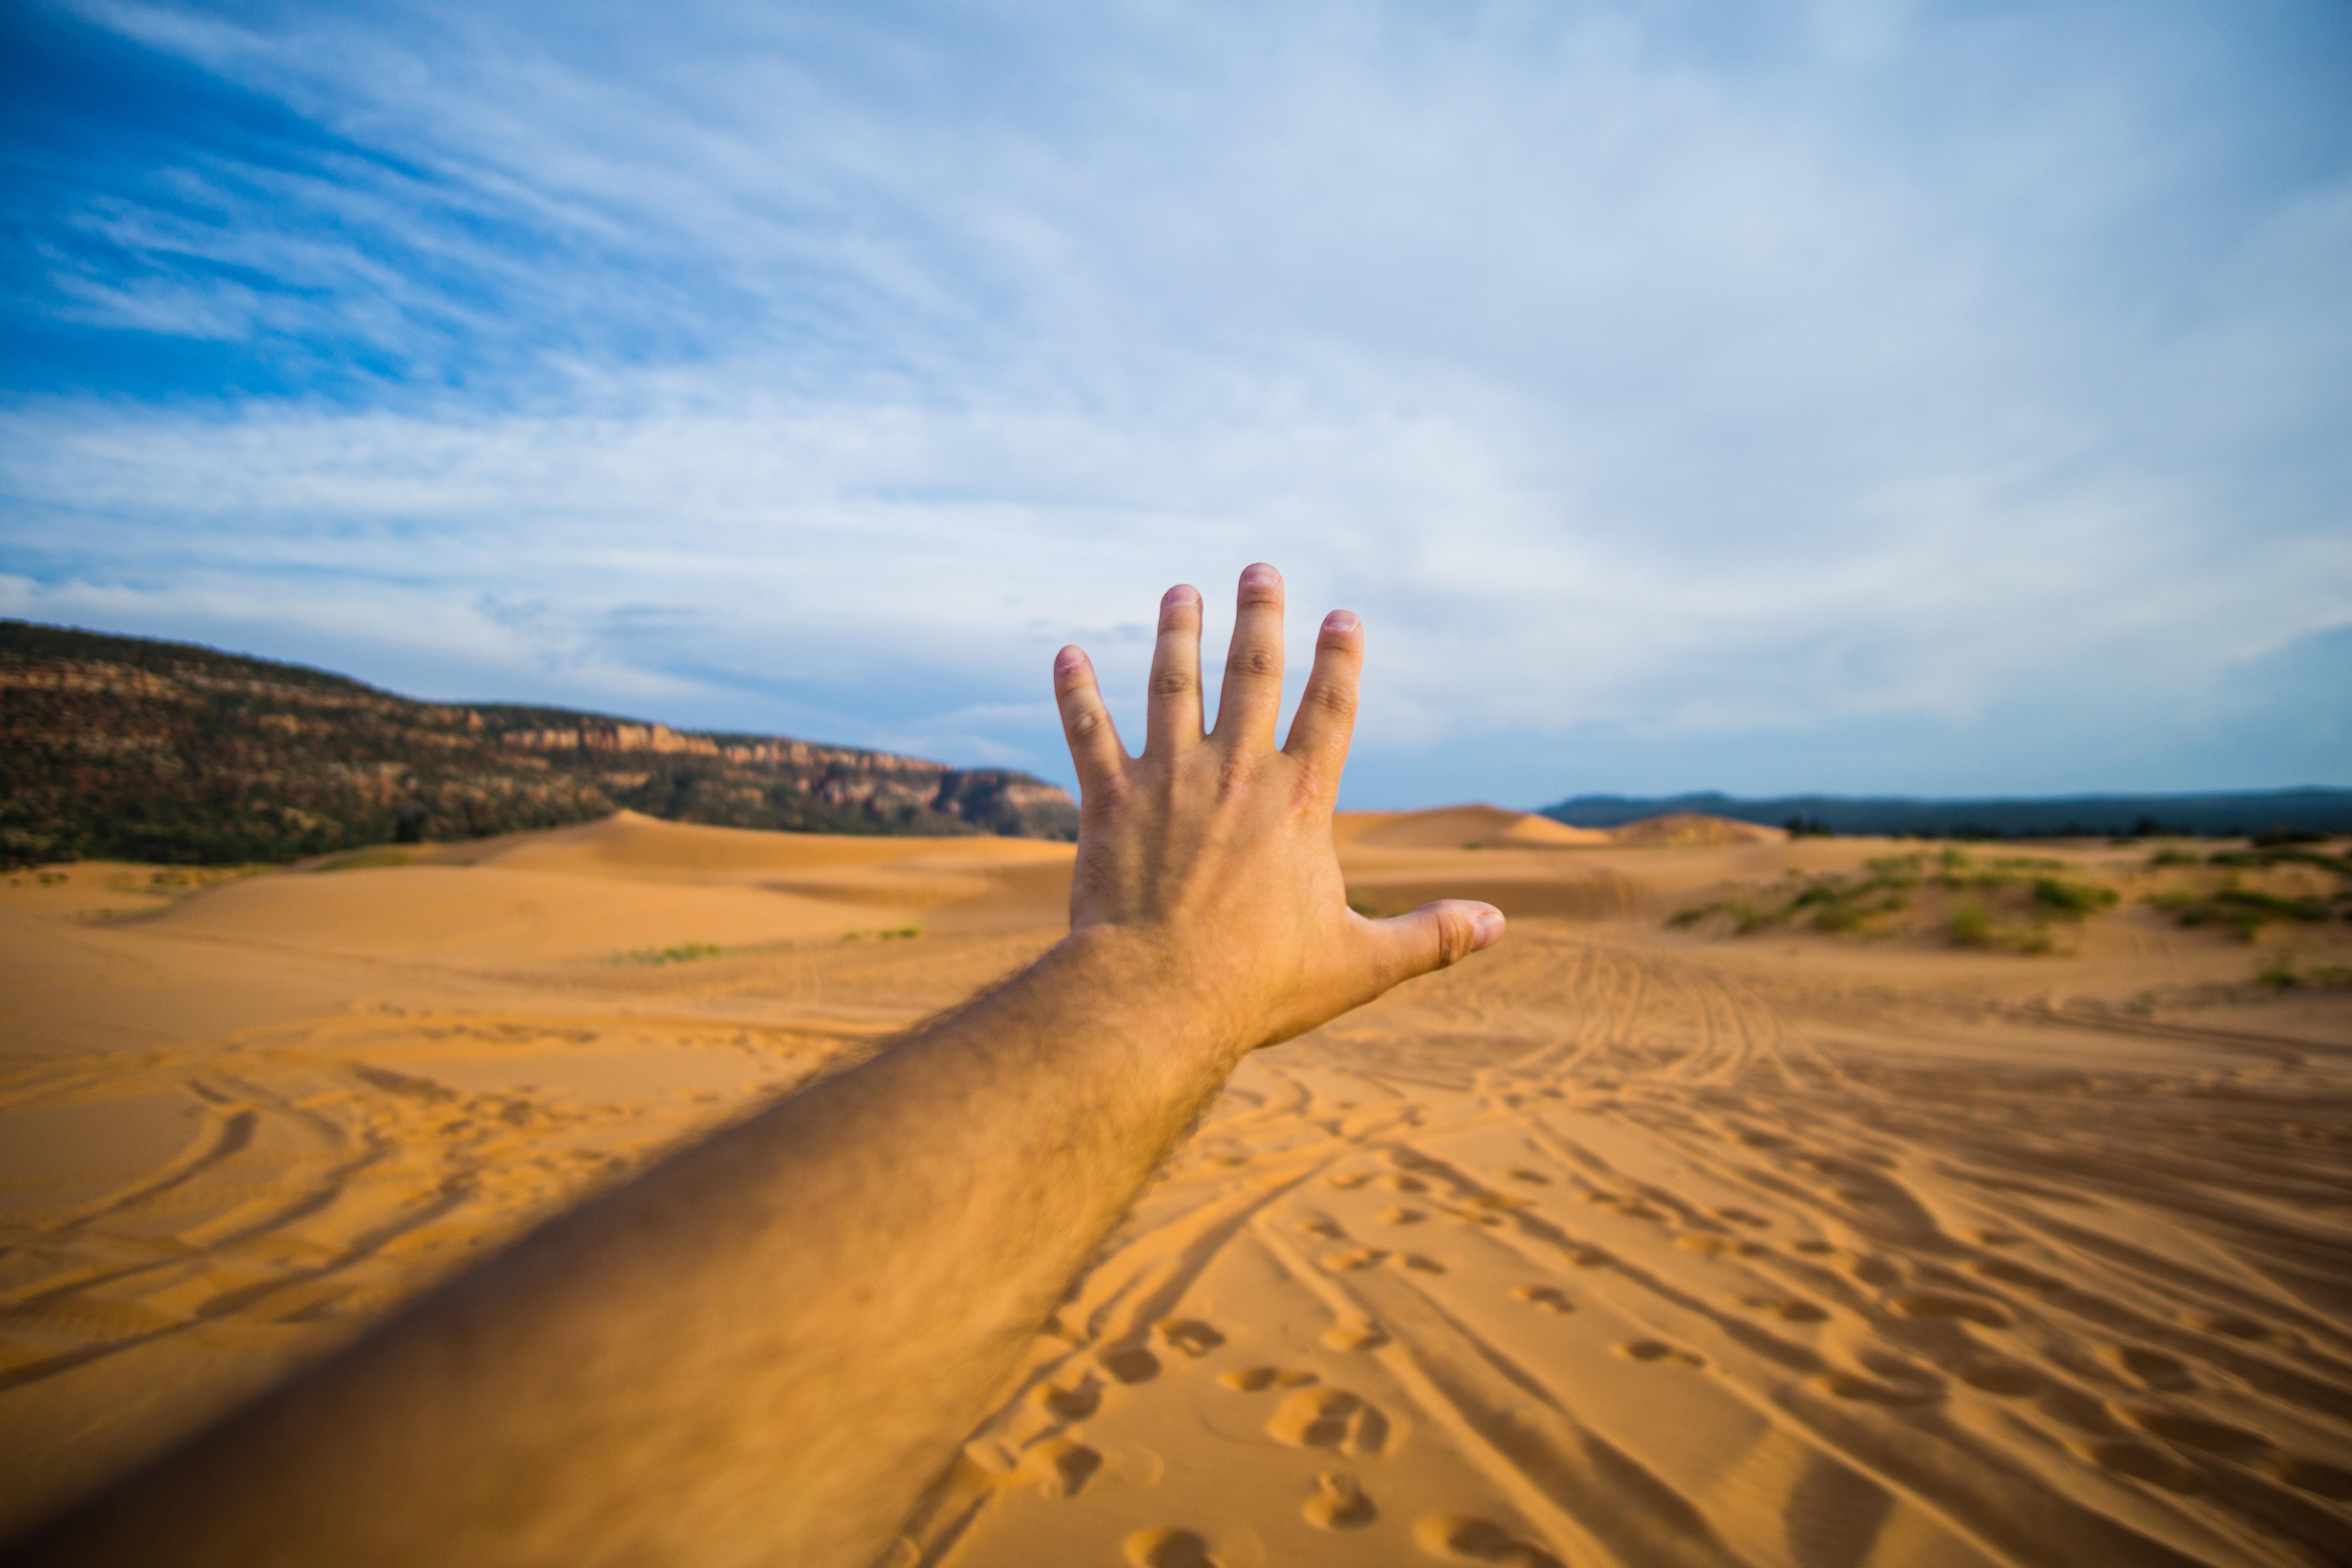
hand, beach, landscape, sea, coast, sand, horizon, cloud, sky, desert, dune, arm, material, plateau, habitat, sahara, landform, erg, natural environment, geographical feature, aeolian landform